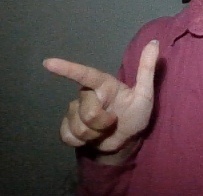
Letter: yaa